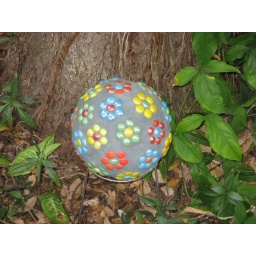
I grouted in green grout and now it doesn't look like m&amp;amp;m's anymore. It's happy in my bowling ball garden.